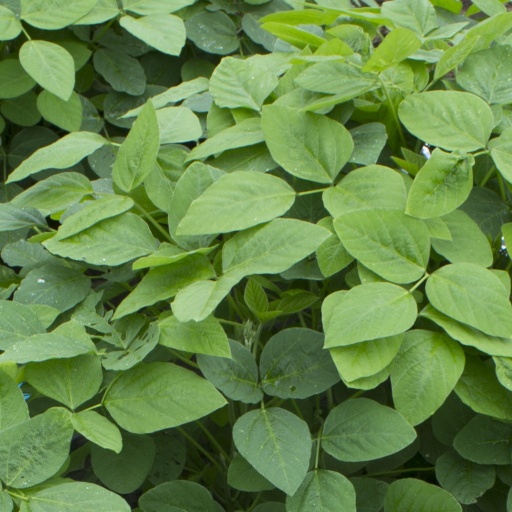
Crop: soybean